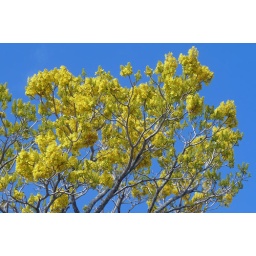
I loved the juxtaposition of this tree's yellow flowers with the brilliant blue in the sky.